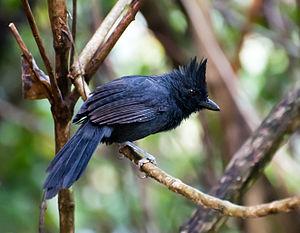
Le parc national d'Iguazú est un parc national d'Argentine, et s'étend sur plus de 67 620 hectares. Il se trouve à l'extrémité nord-est du pays, au nord de la province de Misiones.
Mackenziaena est un genre de passereaux de la famille des Thamnophilidés.